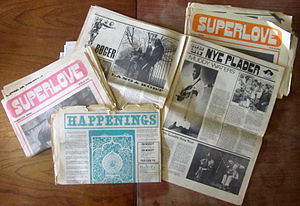
Superlove
Layouteksempler fra Superlove 1968-69; Bemærk prisen: 2 kr. pr. nummer.
Eksempler på opslag i bladet Superlove 1968-69
Superlove var et tidskrift om beat-, hippie- og ungdomskulturen i årene omkring 1968 – efter amerikansk og engelsk forbillede i Larsbjørnsstræde 13 – og senere en pladebutik med samme navn på samme adresse.